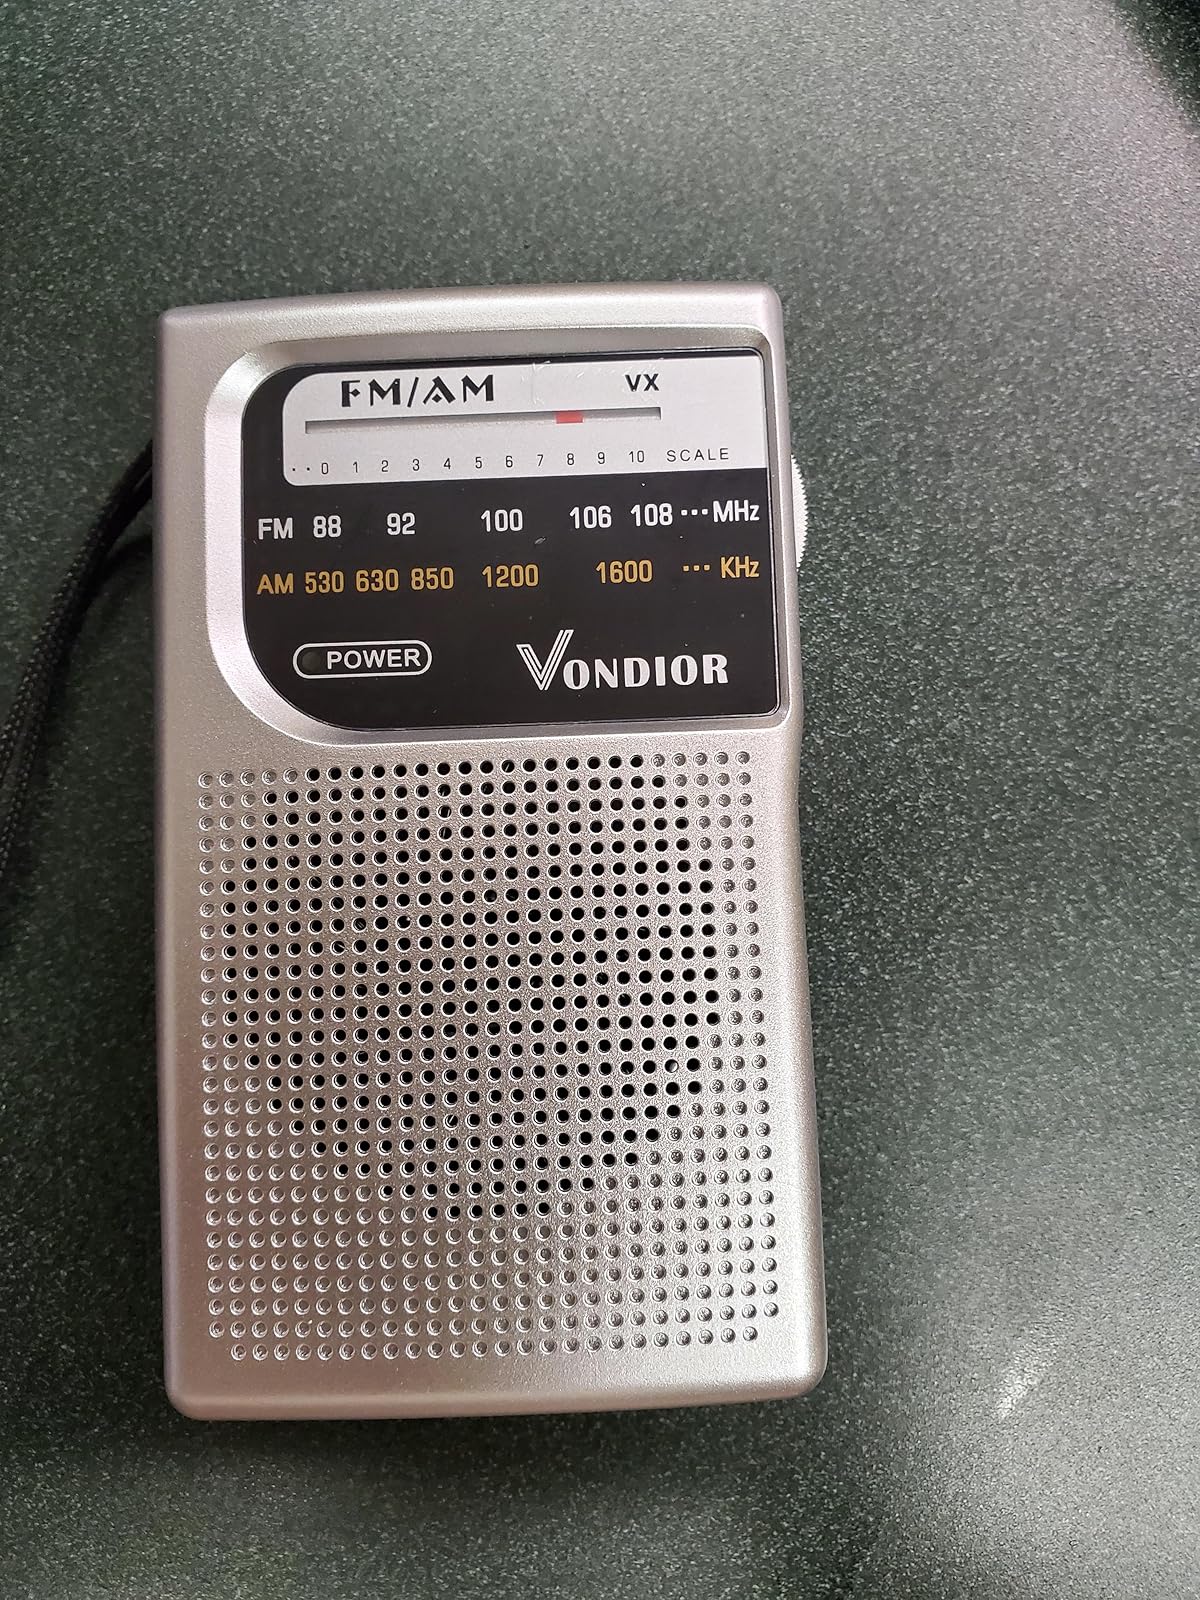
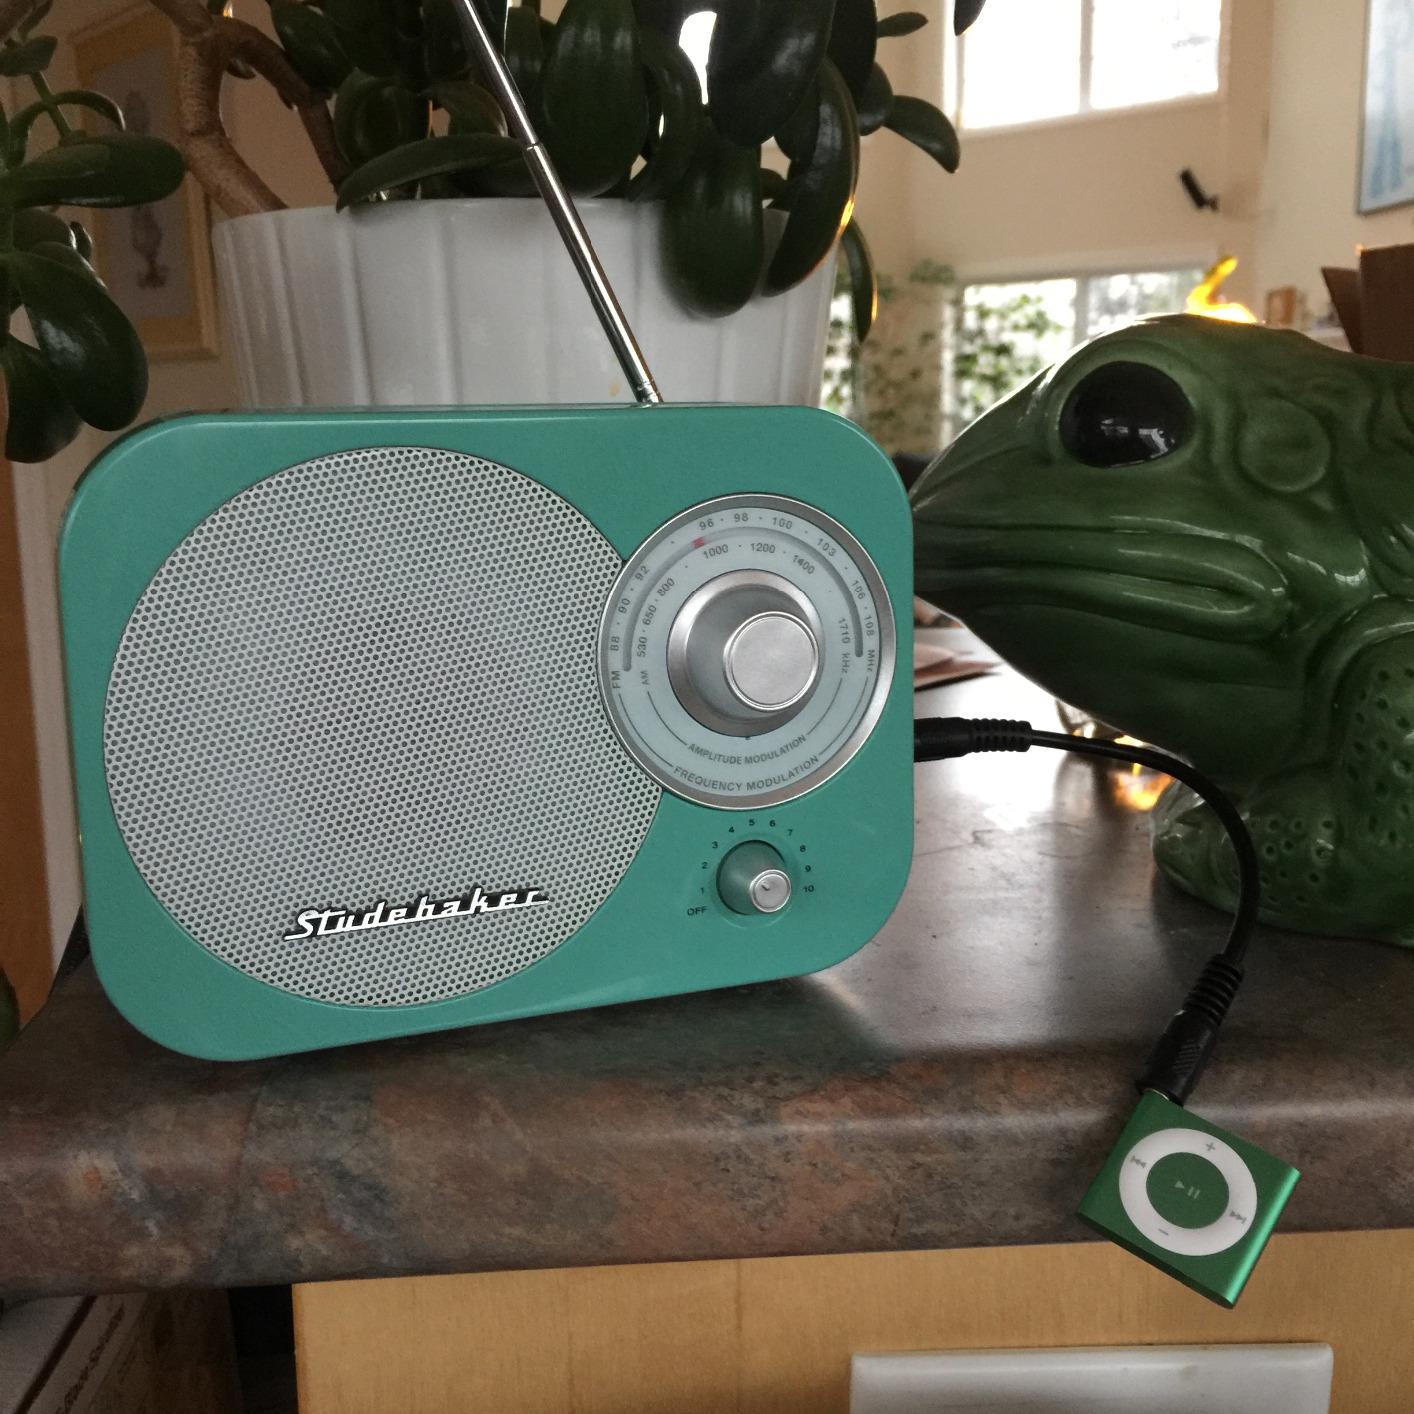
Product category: radio
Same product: no